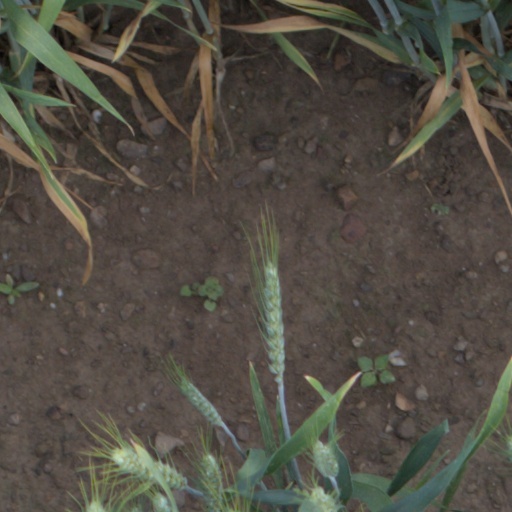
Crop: wheat